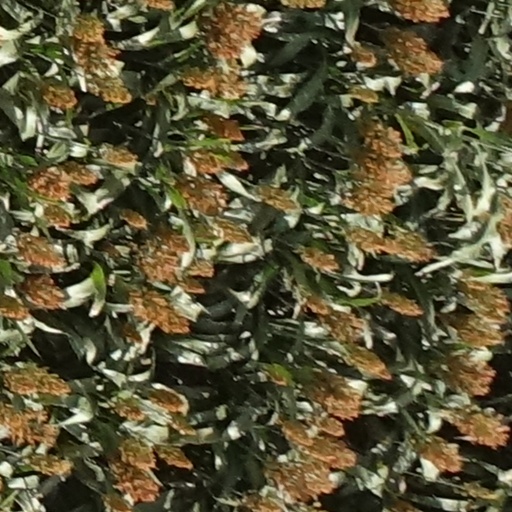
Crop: sorghum